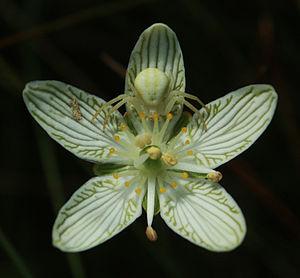
Parnassie à feuilles glauques (Parnassia glauca), photographiée dans un fen (tourbière minérotrophe) à Saint-Fabien, dans la région québécoise du Bas-Saint-Laurent.
Glauque, du grec γλαυκός [glaukós] par l'intermédiaire du latin glaucus, désigne une couleur claire qui fait partie du champ chromatique des verts grisés.